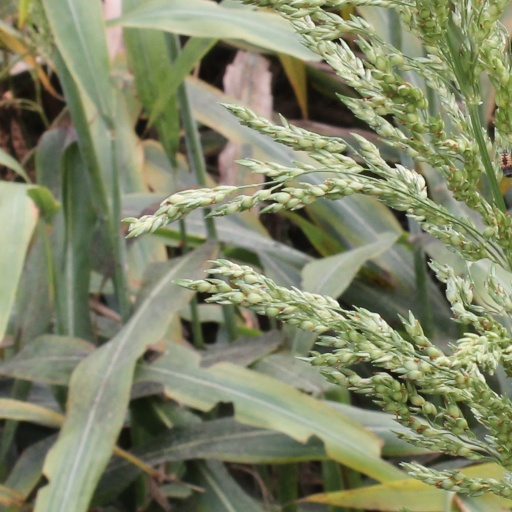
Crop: sorghum